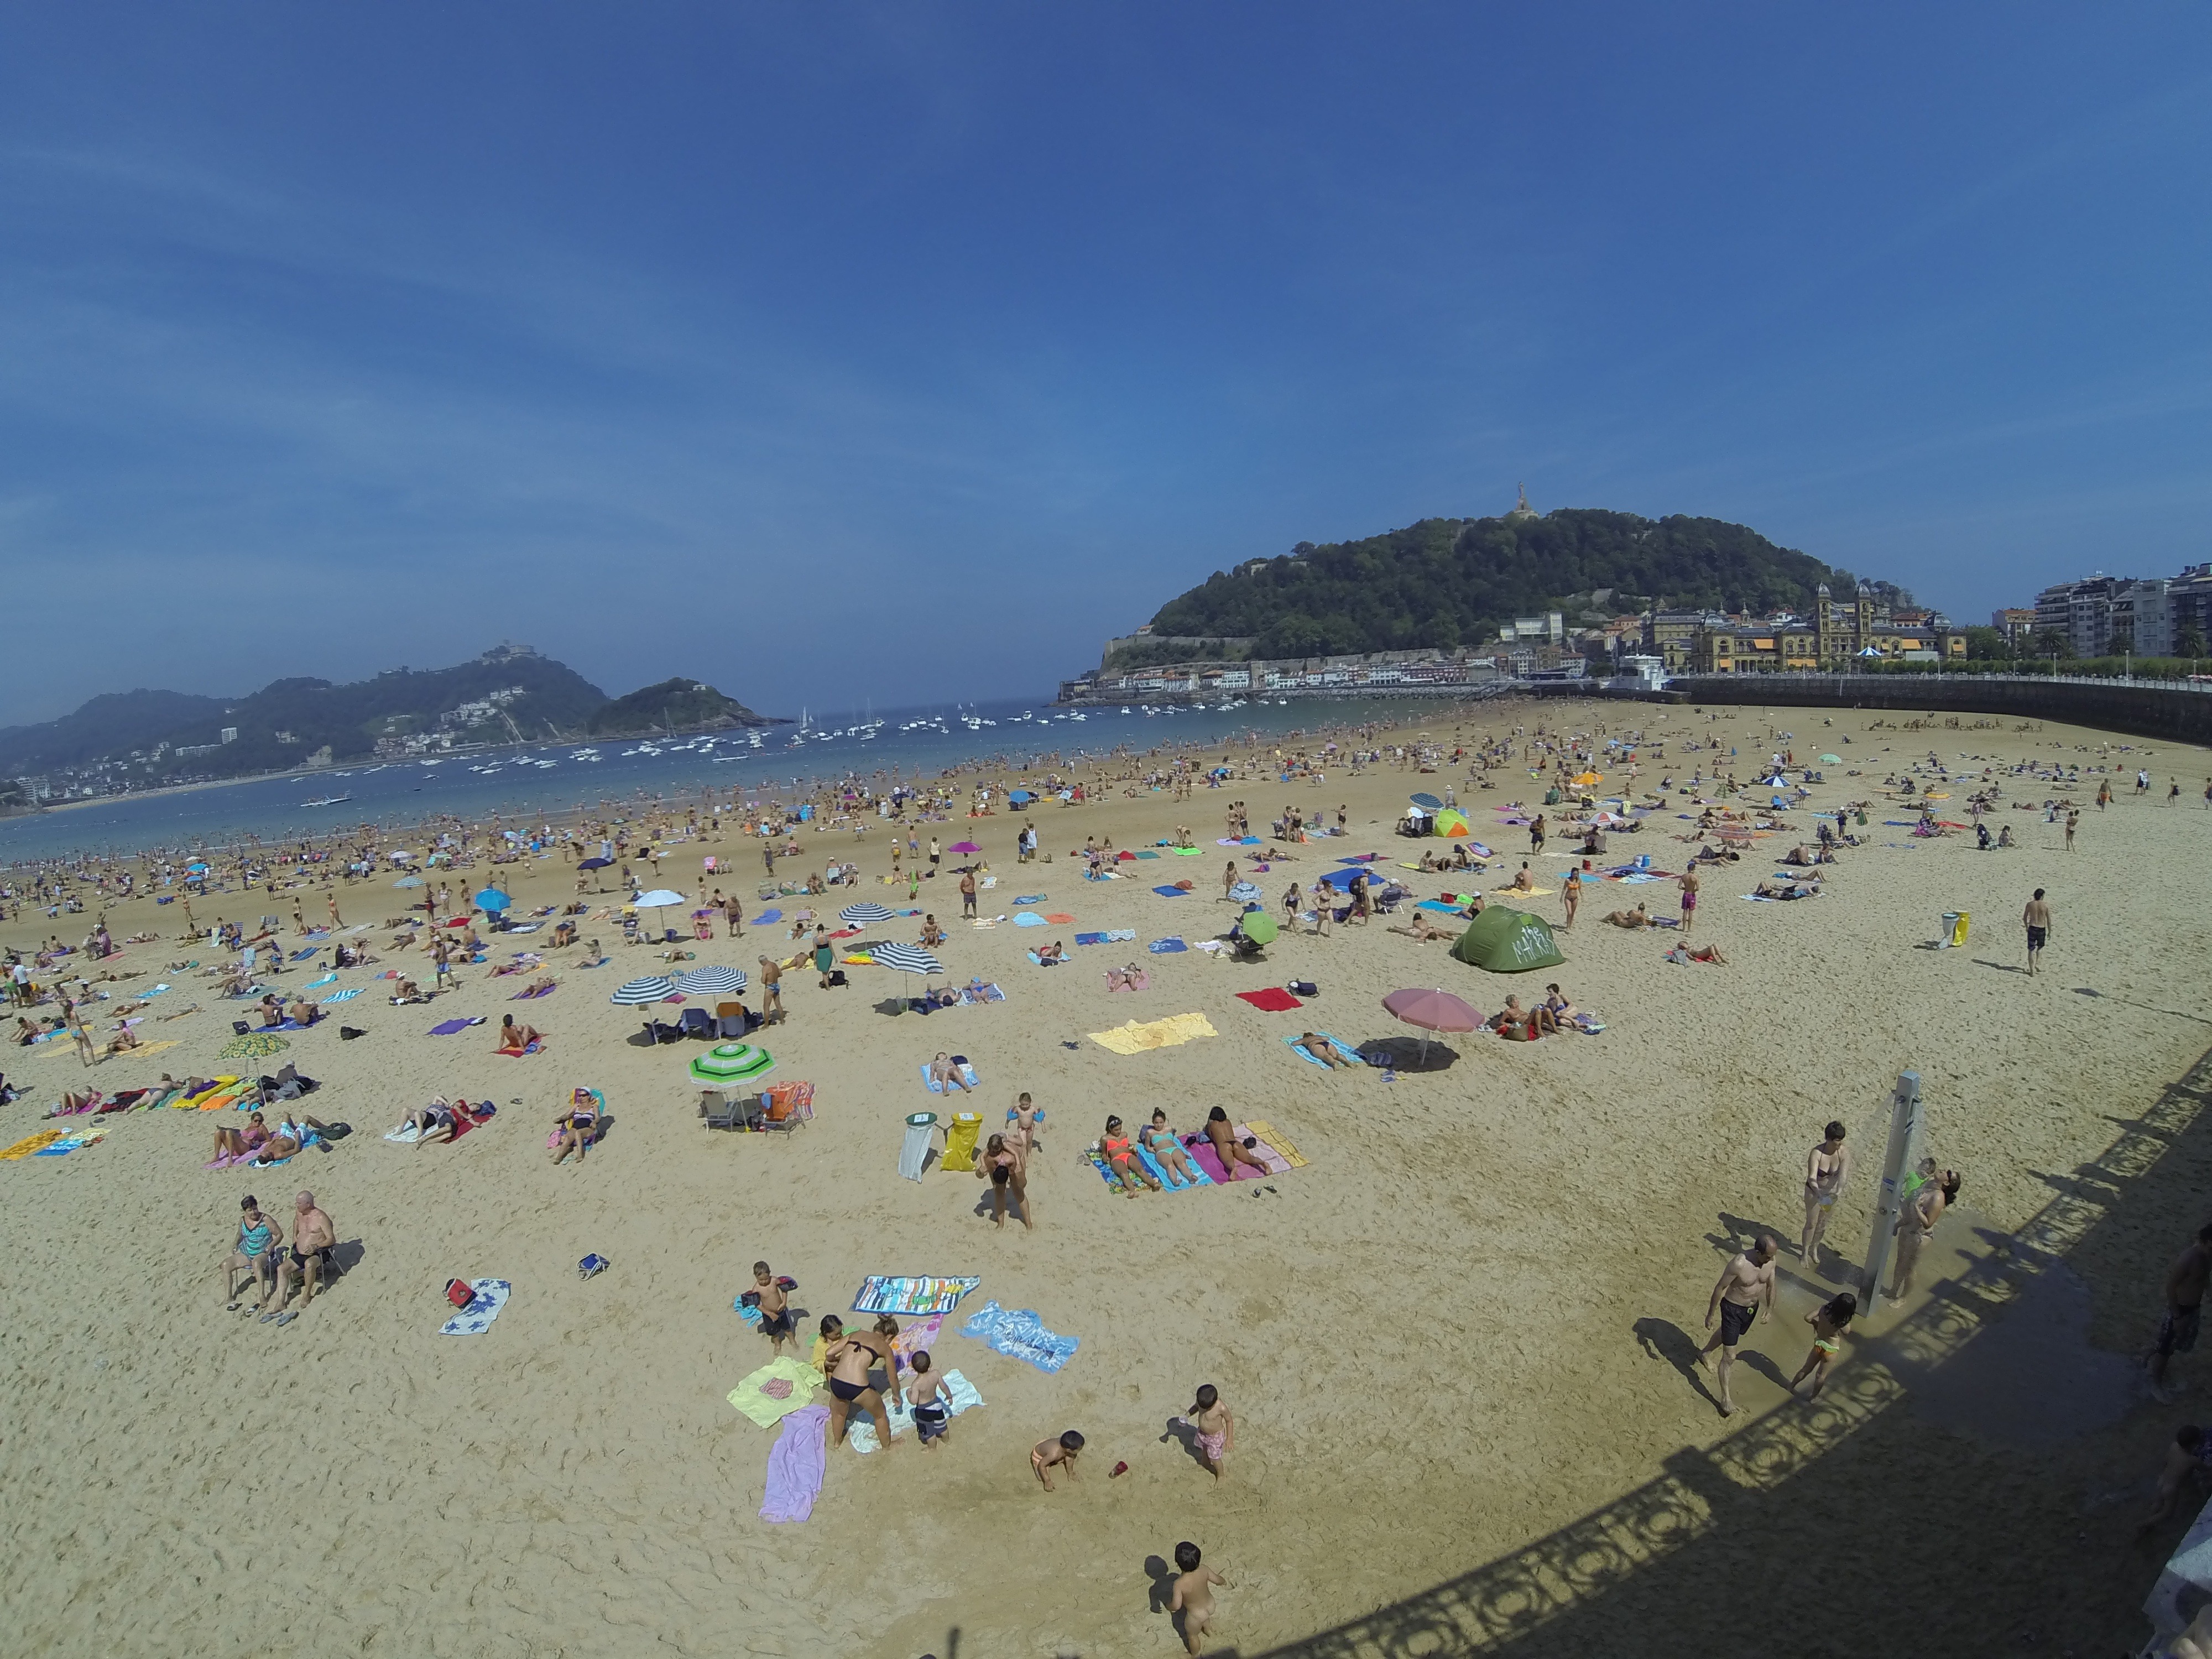
beach, sea, coast, water, nature, outdoor, sand, ocean, horizon, sky, shore, wave, coastal, tide, crowd, vacation, coastline, seaside, environment, inlet, scenic, seascape, bay, tourism, leisure, body of water, gibraltar, spain, marine, cape, coastal and oceanic landforms